Thompson–Fasbender House

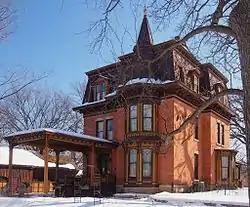
The Thompson-Fasbender House from the northwest

The Thompson–Fasbender House, located at 649 West 4th Street in Hastings, Minnesota is listed on the National Register of Historic Places. It was built in 1880 by William Thompson who came to Minnesota in 1857 from Maine. He was a banker, wheat-buyer, and land-owner who also was part-owner of a saw mill and door and sash factory. His access to woodworkers is reflected in the home's finishing. Its Second Empire architecture is reflected in its mansard roof featuring scalloped wooden shingles and bracketed cornices.